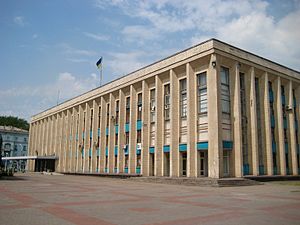
Kamjanske
Kamjanske er en by ved floden Dnepr i Dnipropetrovsk oblast i det centrale Ukraine.